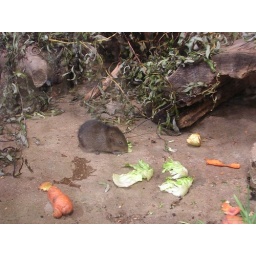
Baby wild guinea pig!! Meerschweinchen means guinea pig in German - or literally little ocean pig.